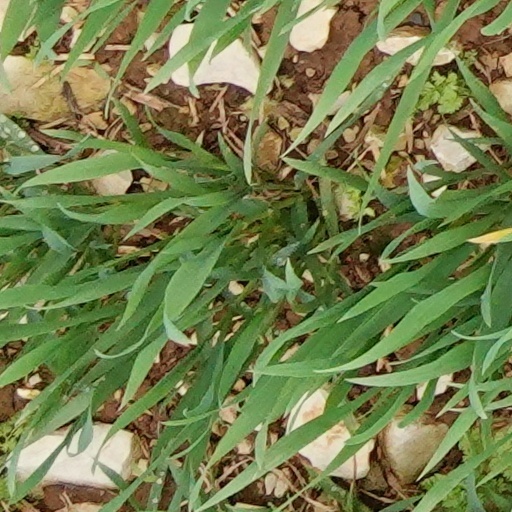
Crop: wheat